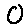
Label: 0